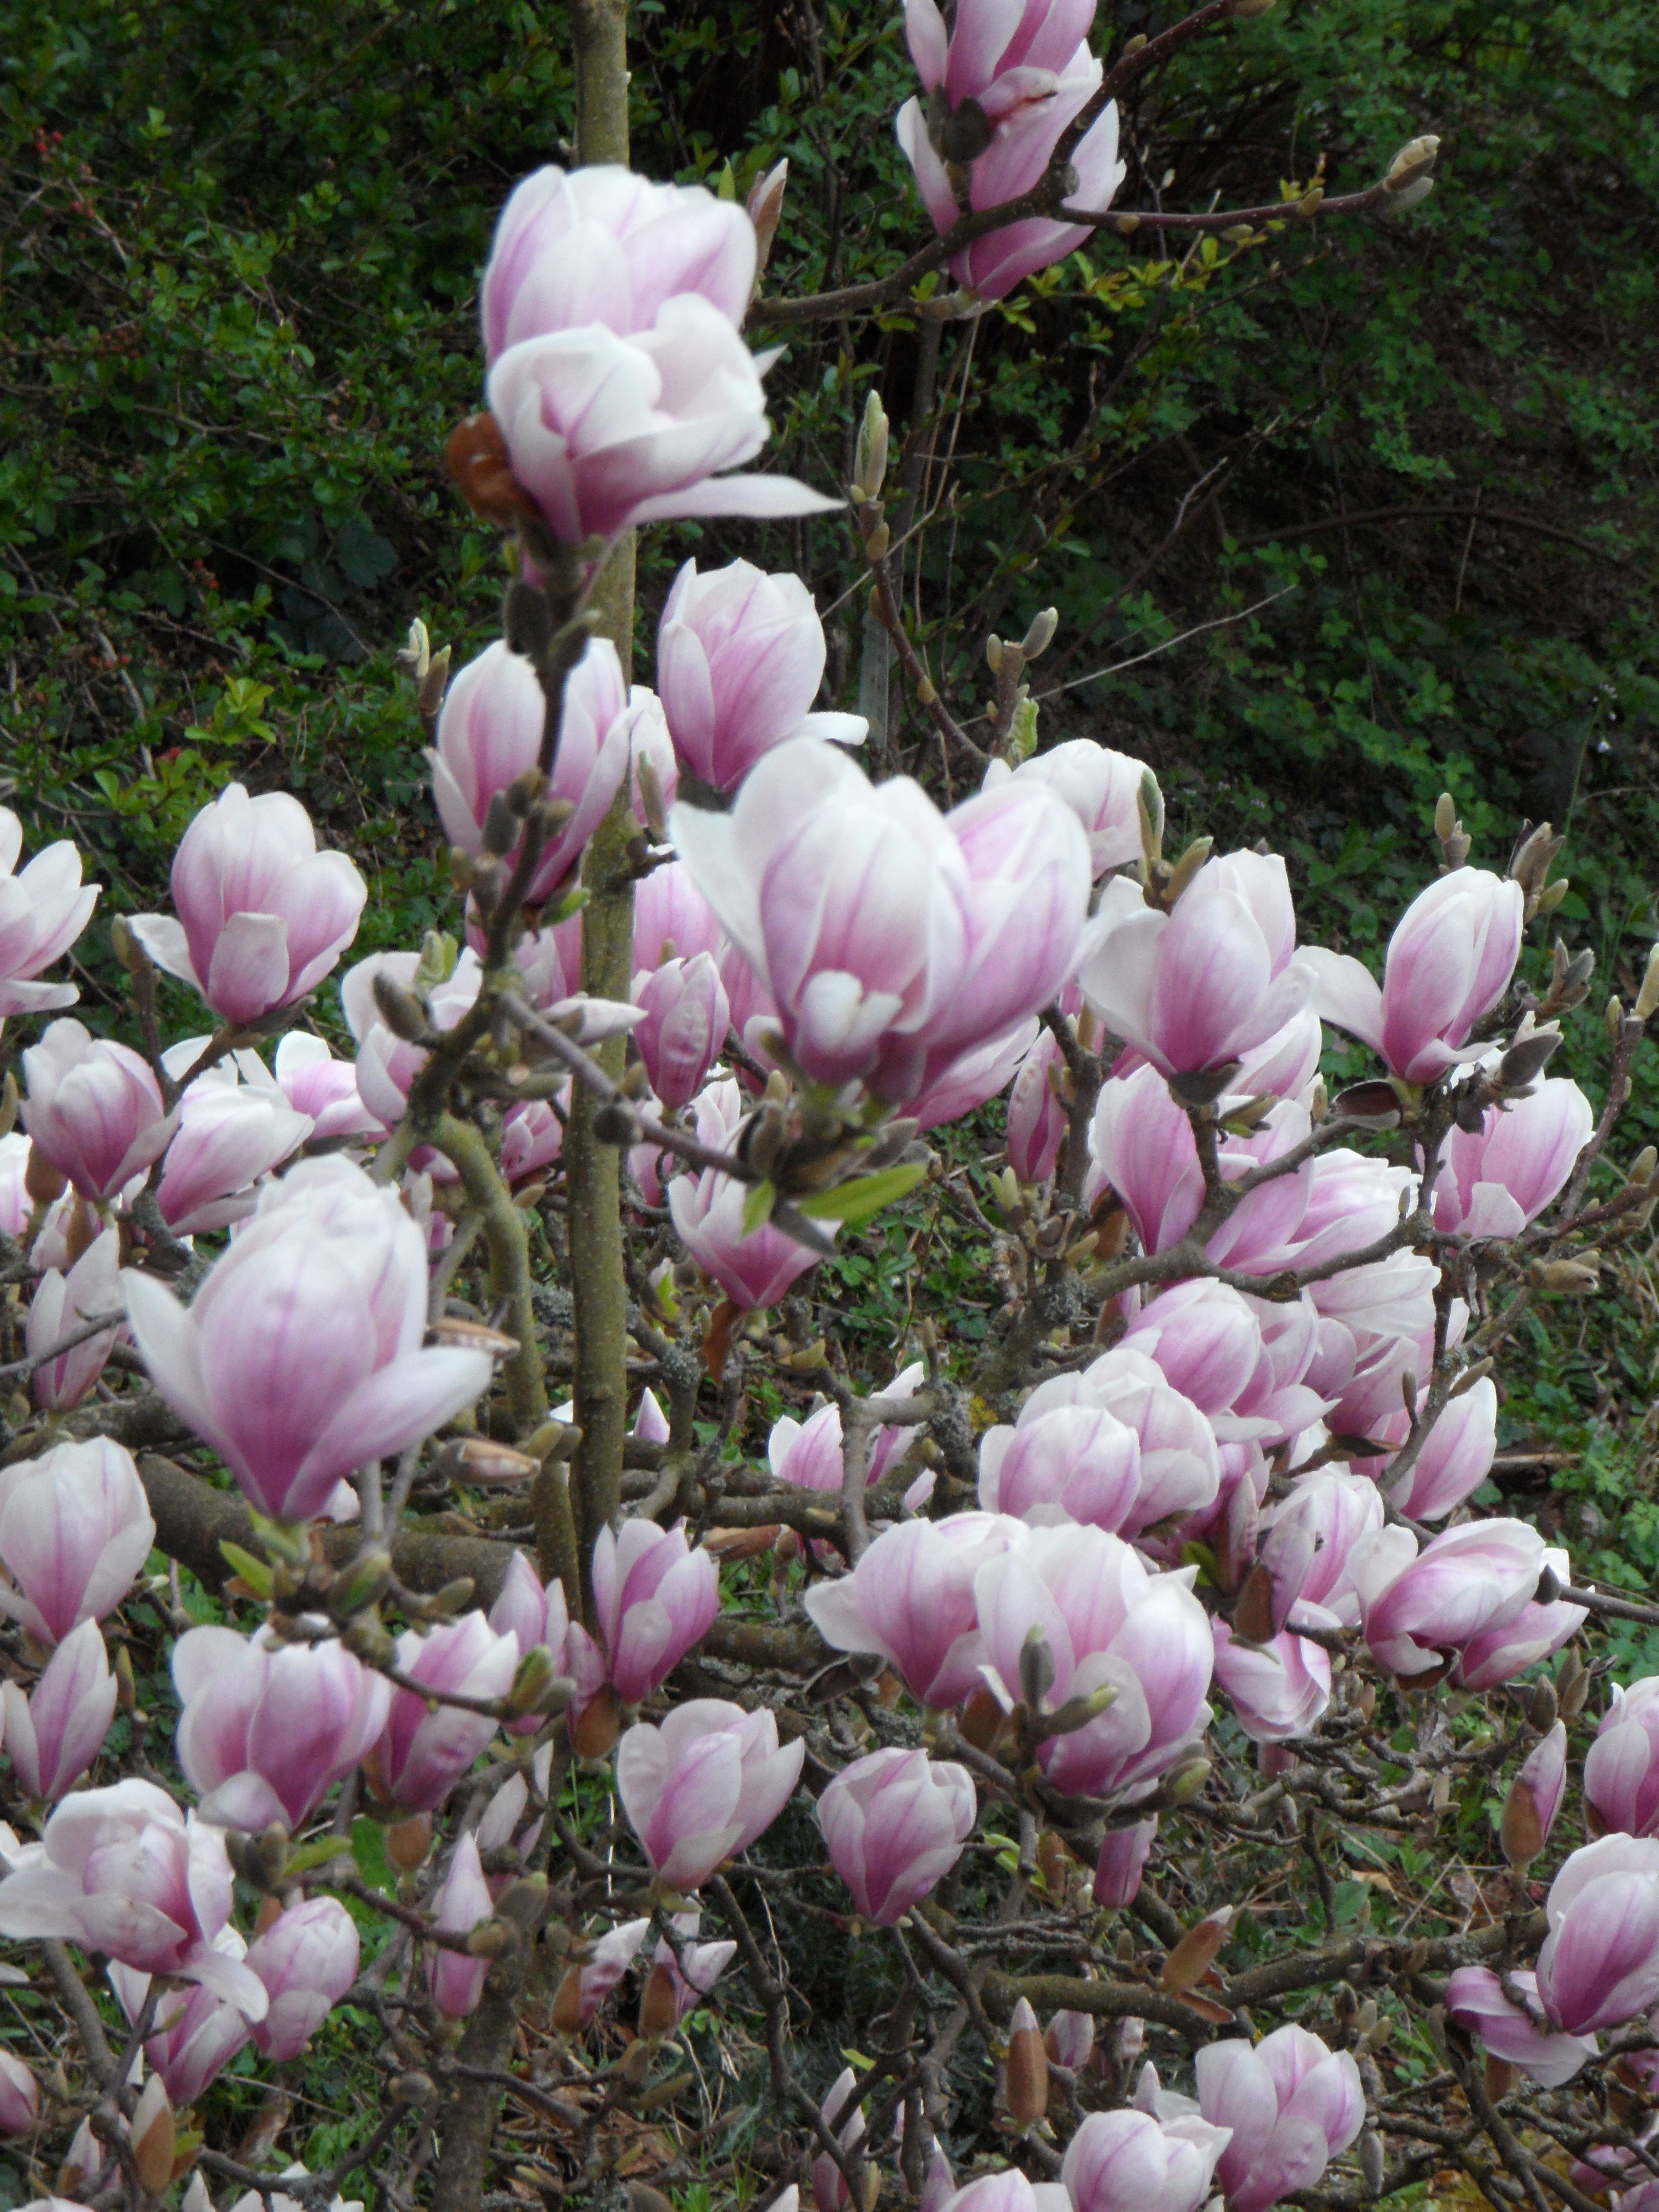
blossom, plant, flower, petal, bloom, spring, pink, flowers, magnolia, flowering plant, land plant, magnolia family